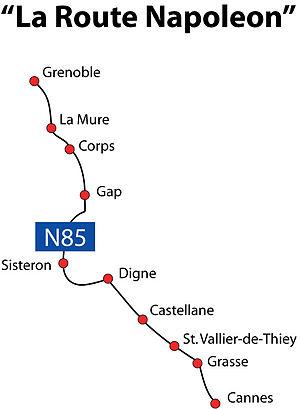
La route nationale 85, ou RN 85, est une route nationale française reliant en 2015 Le Pont-de-Claix sur l'autoroute A480 à La Saulce via Gap et Aubignosc à Barrême via Digne-les-Bains.